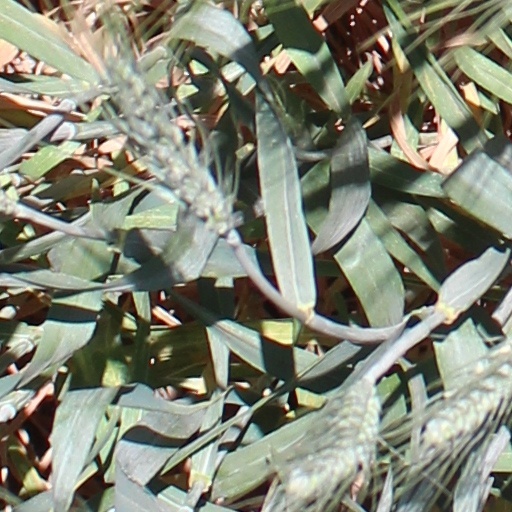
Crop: wheat